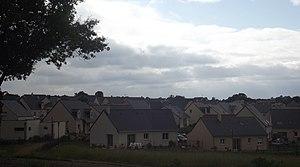
La Z.A.C. du Domaine des Chênes I à La Membrolle-sur-Longuenée (Maine-et-Loire), France
La Membrolle-sur-Longuenée est une ancienne commune française située dans le département de Maine-et-Loire, en région Pays de la Loire devenue le 1ᵉʳ janvier 2016, une commune déléguée de la commune nouvelle de Longuenée-en-Anjou.